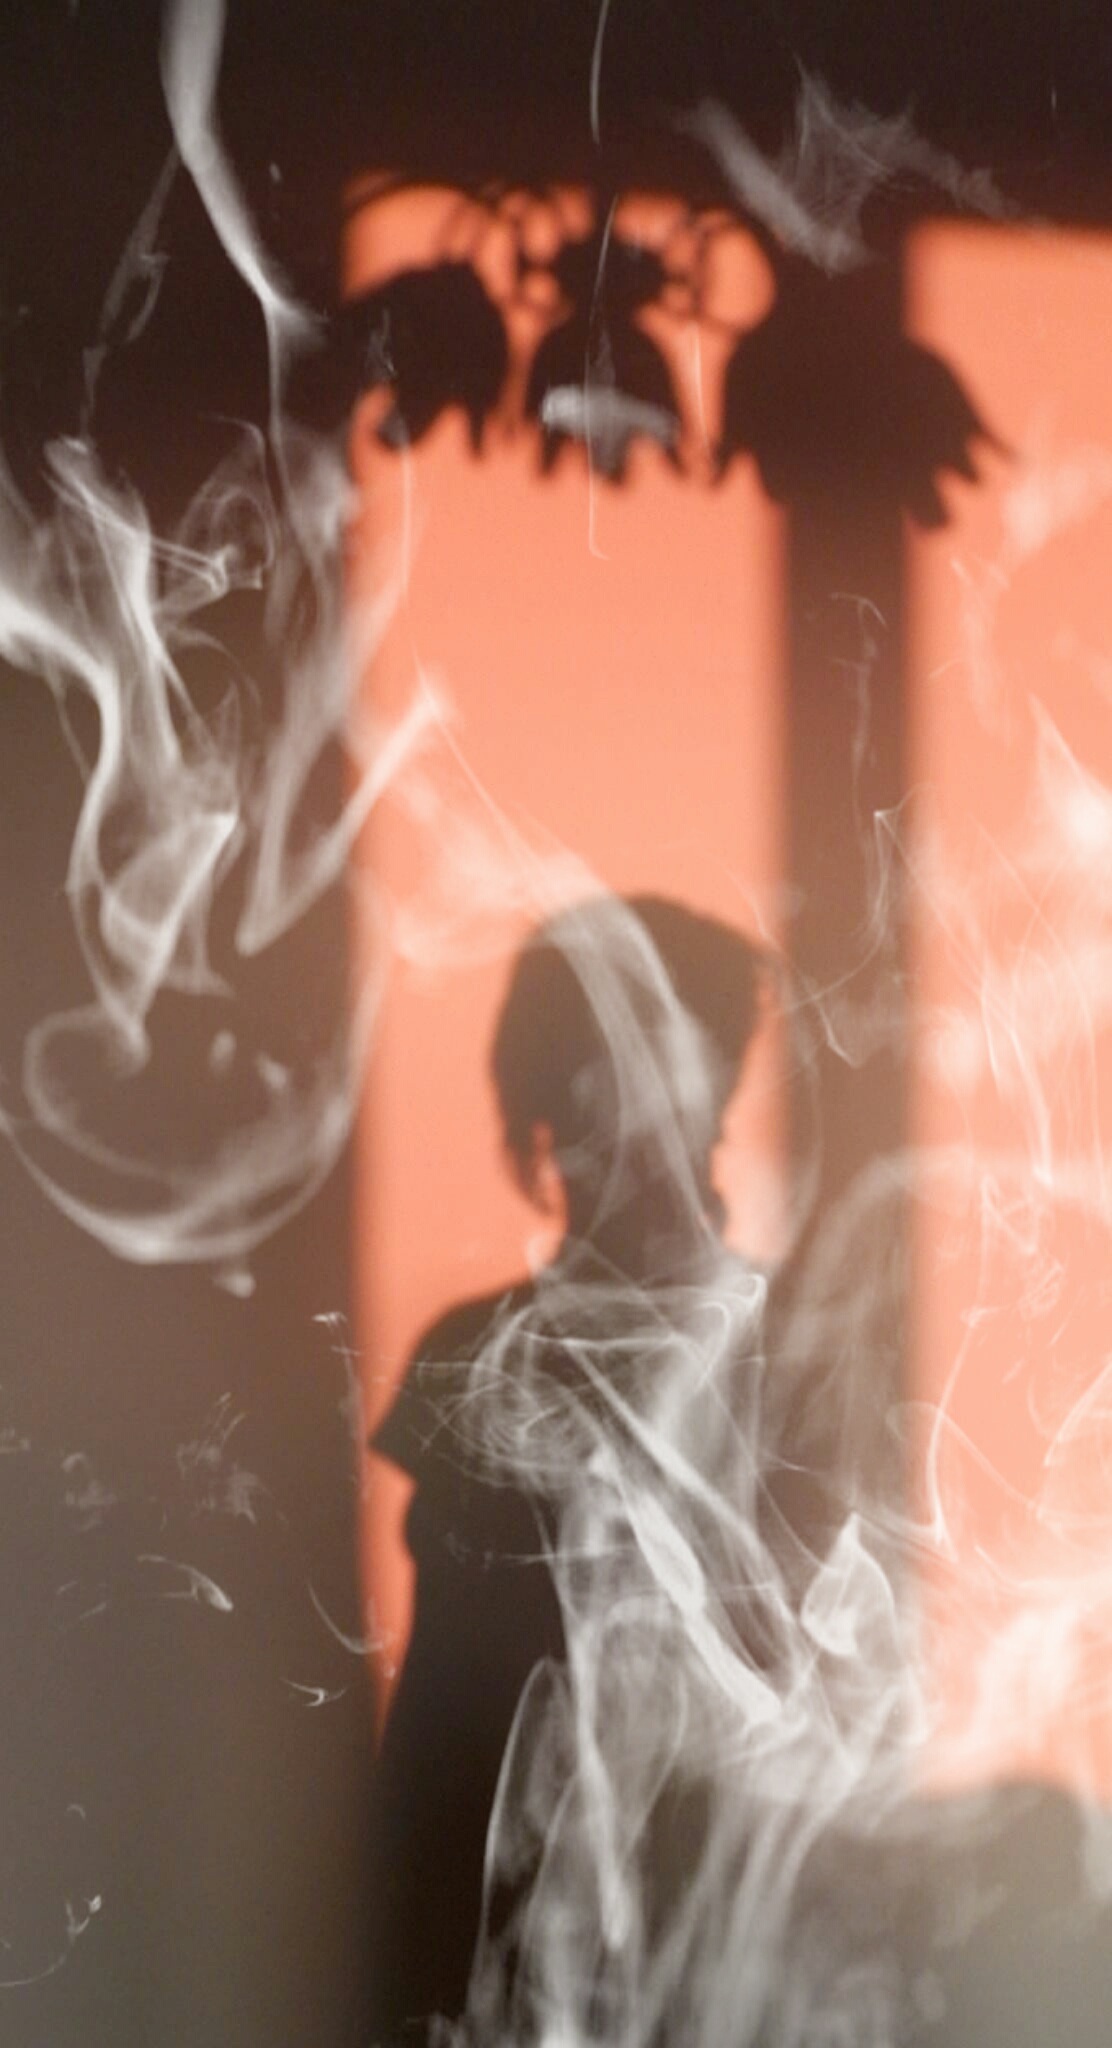
smoke, color, shadow, romance, photograph, veil, interaction, cigarette smoke